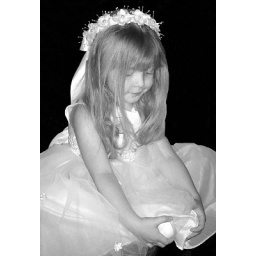
This was the flower girl secondary dress and Emily wanted some pics taken in it